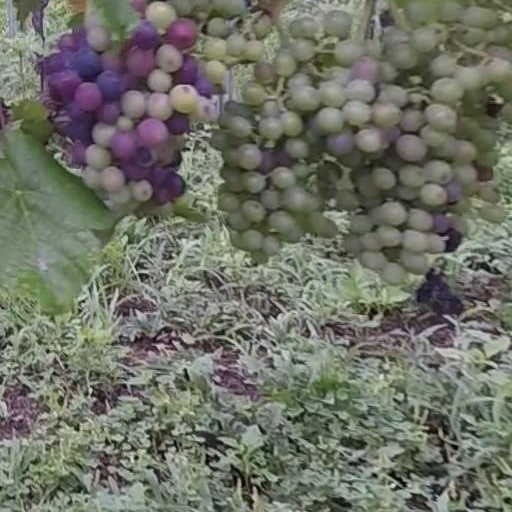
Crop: grape